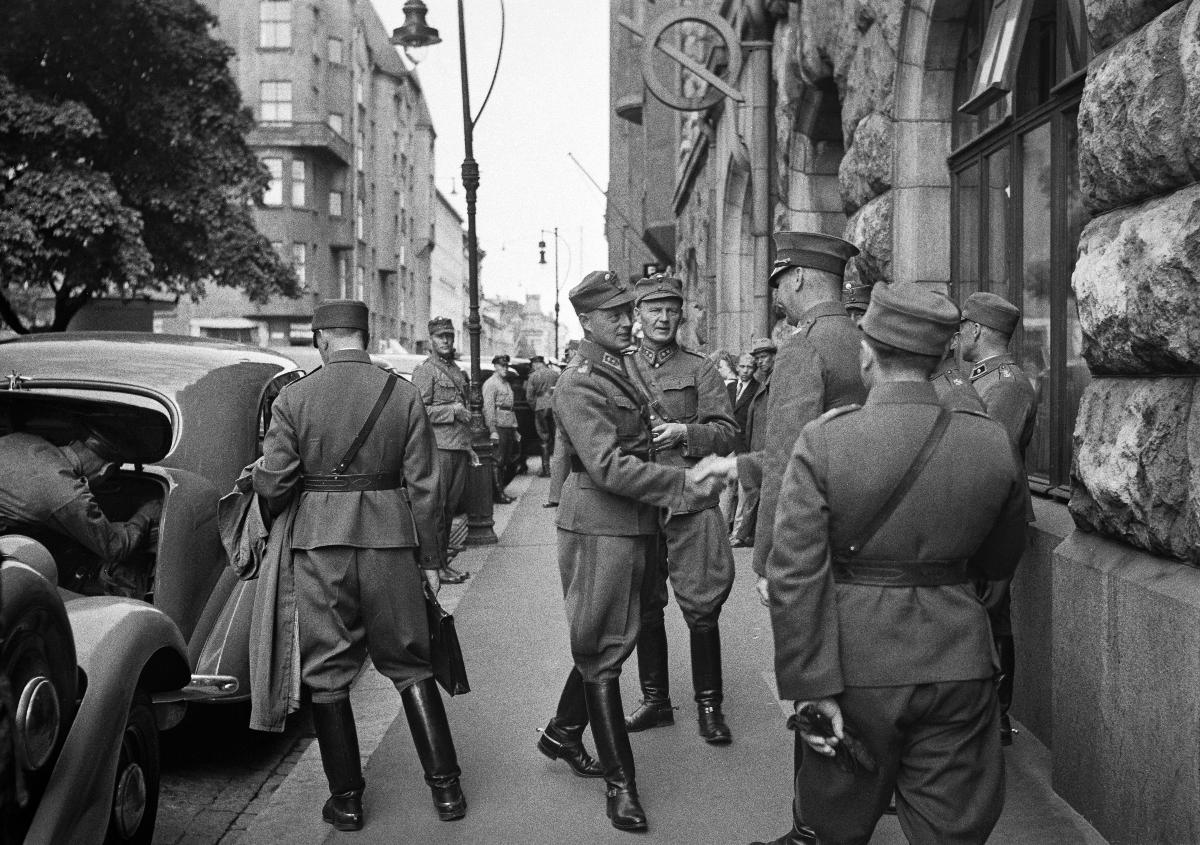
Manööveriesikunta Karjalan kannakselle
Manöverstaben till Karelska näset; Manoeuvre cadre heading for the Karelian Isthmus
sisällön kuvaus: Manööveriesikunta valmistautuu lähtemään sotaharjoituksiin Karjalan kannakselle elokuussa 1939. content description: The Manoeuvre cadre is preparing itself for travelling to the Karelian Isthmus for military exercise in August 1939. innehållsbeskrivning: Manöverstaben förbereder sig för att resa till Karelska näset för krigsövningar i augusti 1939.
Kuvaaja: Sundström, Hugo, kuvaaja
Vuosi: 1939
Paikka: Suomi, Uusimaa, Helsinki
Aiheet: HBL; upseerit; sotaharjoitukset; officers (military personnel); military exercises; defence; officers; officerare; militära övningar; försvar; officerer; krigsövningar